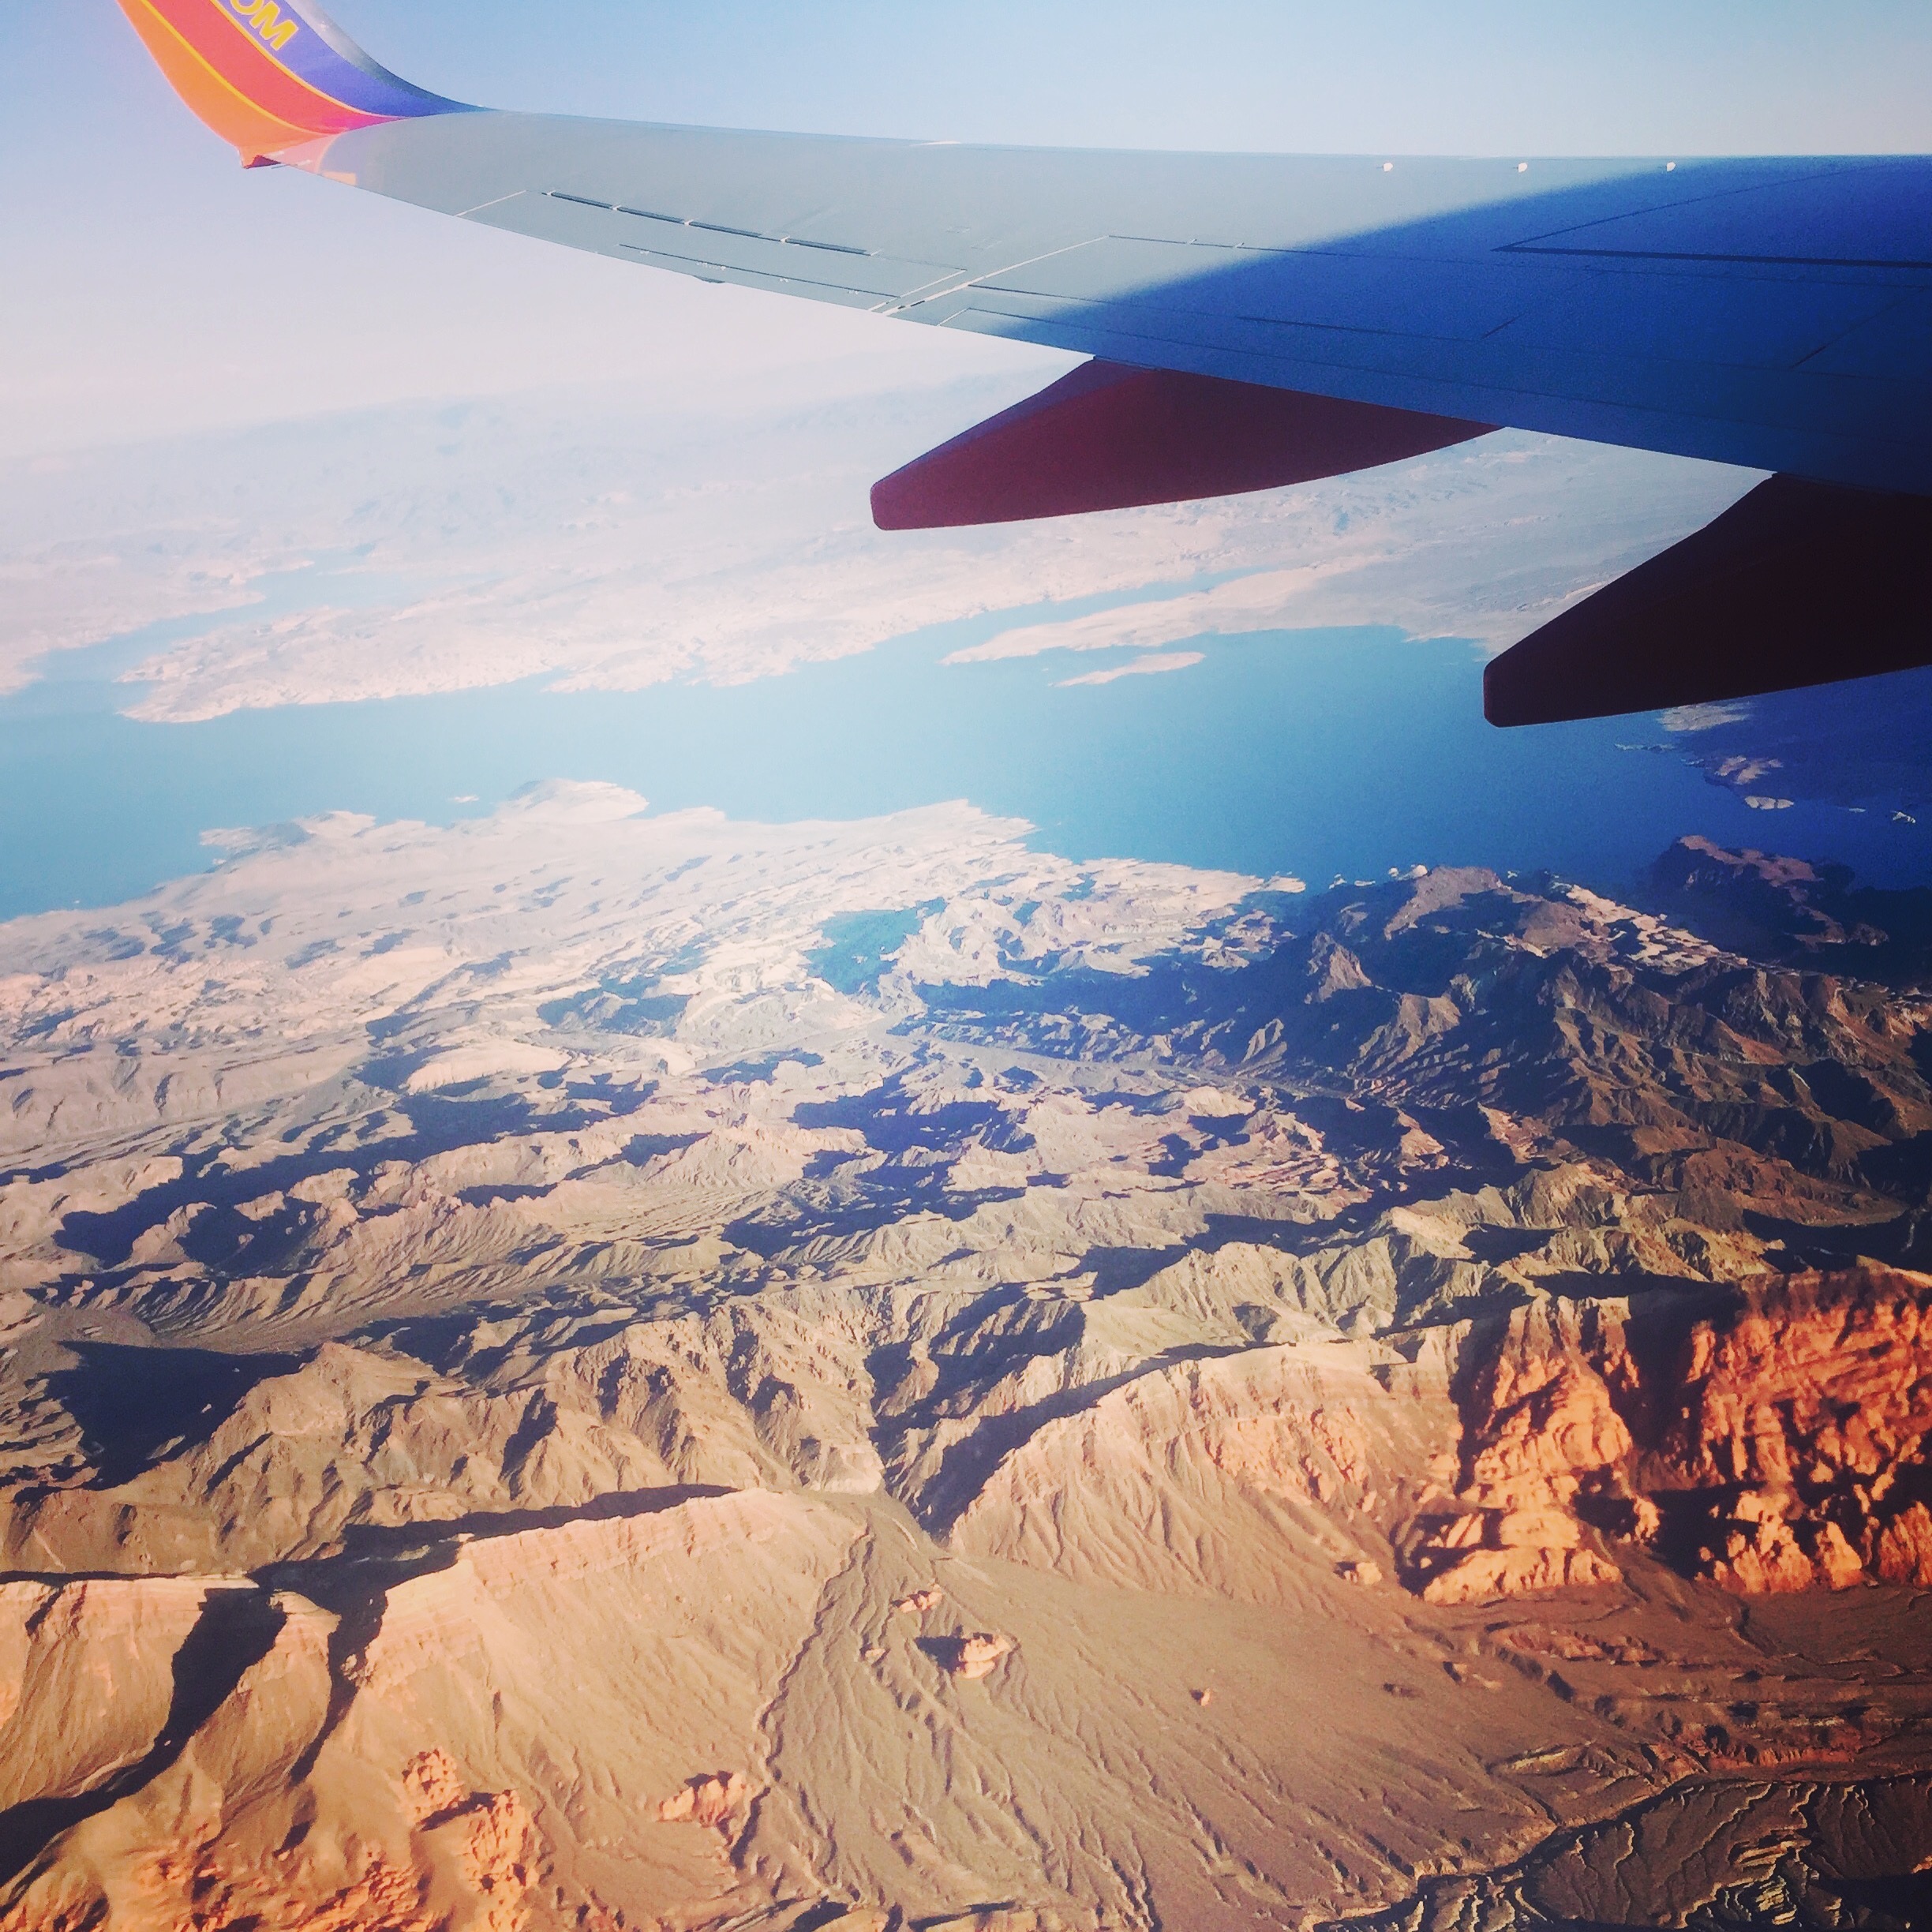
mountain, wing, flight, aerial photography, atmosphere of earth